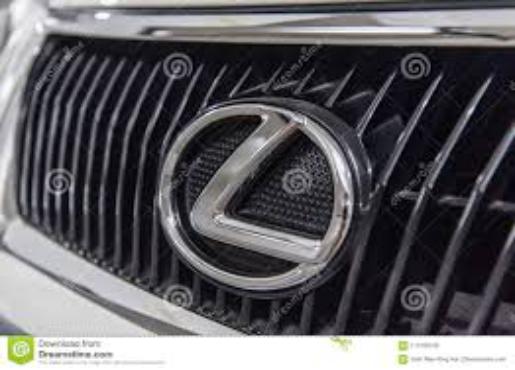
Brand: lexus-2
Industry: Transportation